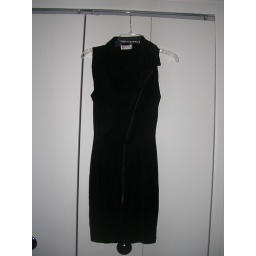
black sleeveless collared dress w/ zipper from left shoulder down to the bottom, made by Tower, size Medium